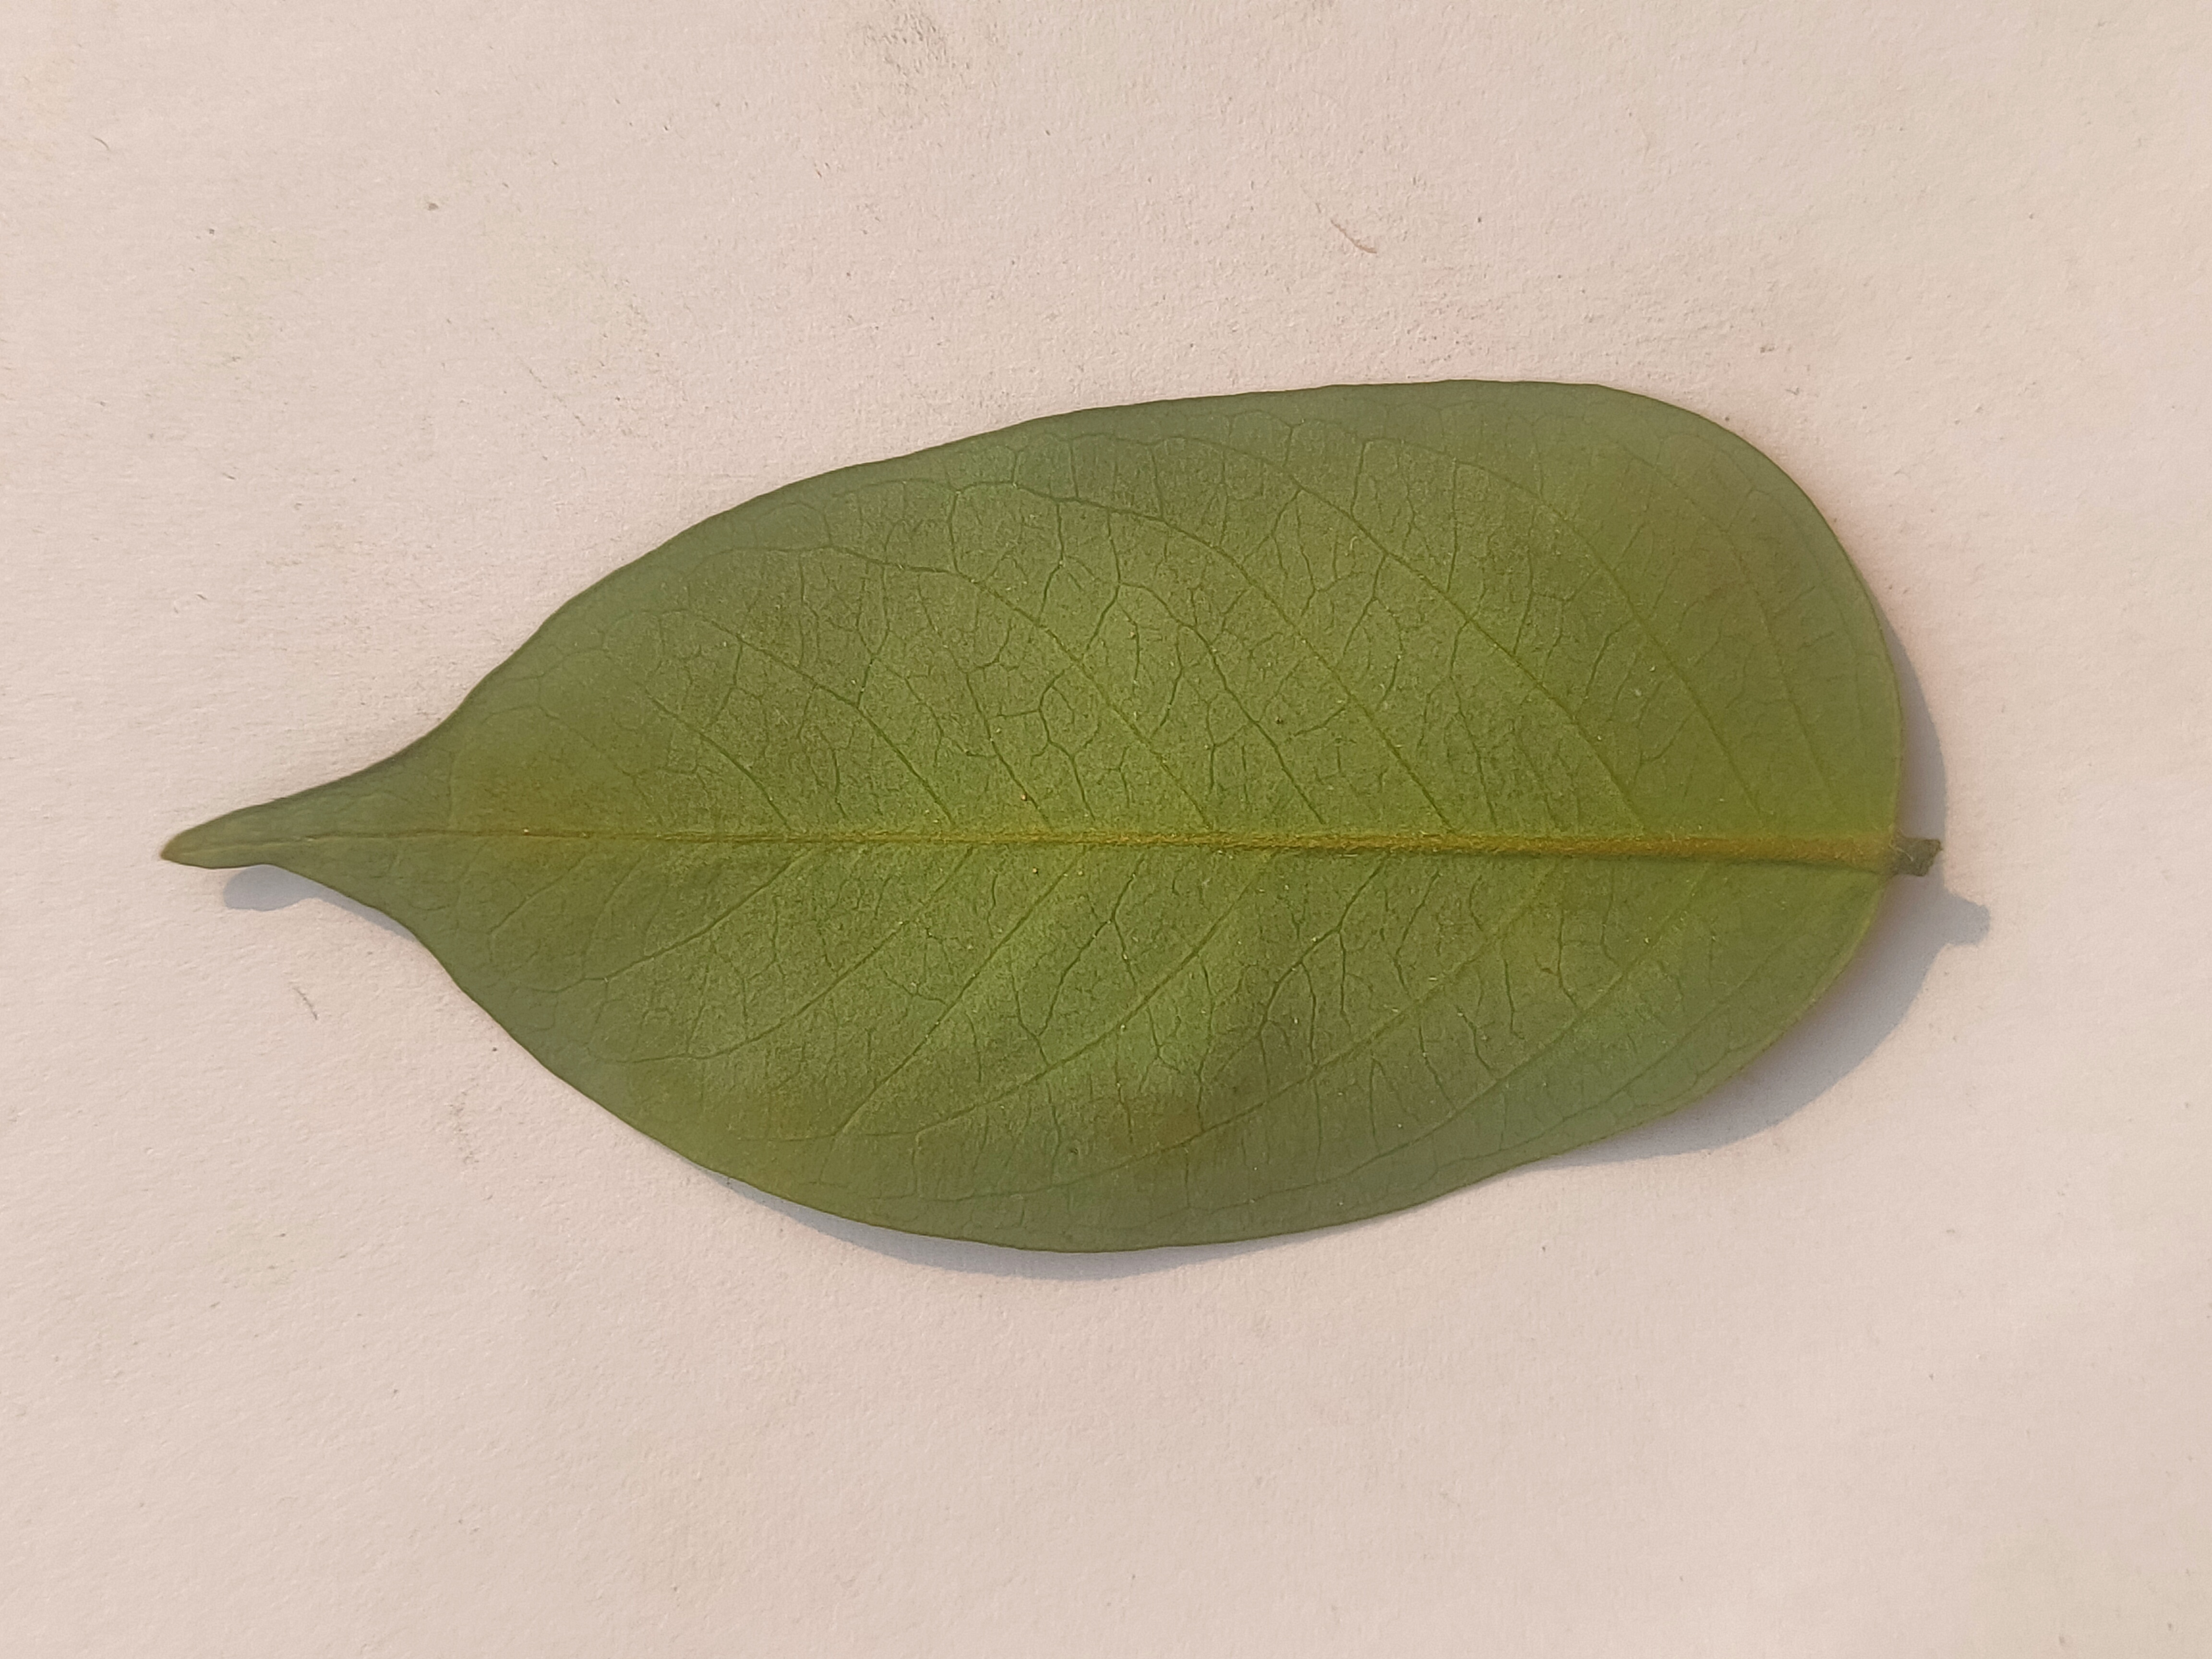
Leaf variety: Star Fruit